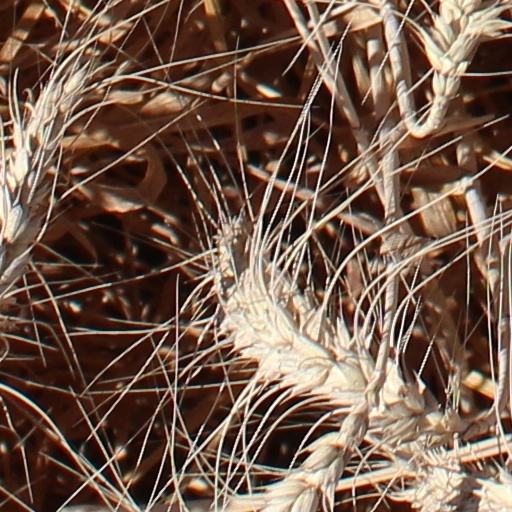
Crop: wheat